Siege of Valencia (1812)

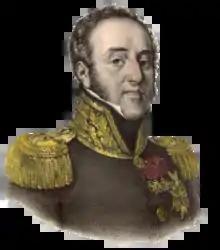
Portrait of Louis-Gabriel Suchet in uniform.

Suchet commanded 20,595 men in five infantry divisions under Generals of Division Louis François Félix Musnier, Jean Isidore Harispe, Pierre-Joseph Habert, Giuseppe Frederico Palombini, and Claude Antoine Compère, plus cavalry and artillerists. Musnier's 1st Division consisted of the 114th and 121st Line Infantry Regiments, three battalions each, and the 1st and 2nd Infantry Regiments of the Legion of the Vistula, two battalions each. Harispe's 2nd Division included the following infantry regiments, 7th Line, four battalions, 44th Line and 3rd Vistula Legion, two battalions each, and 116th Line, three battalions. Habert's 3rd Division comprised the 16th and 117th Line Infantry Regiments, three battalions each, and the 15th Line Infantry Regiment, two battalions.